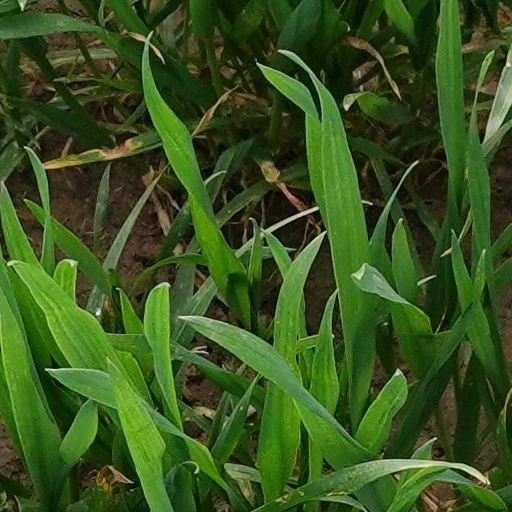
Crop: wheat